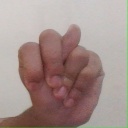
अक्षर: न